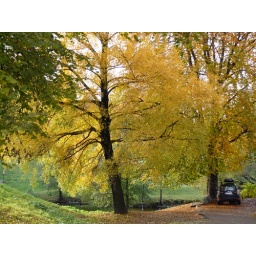
This tree caught my eye. I was just bummed that the car was in the photo, but I couldn't move it.